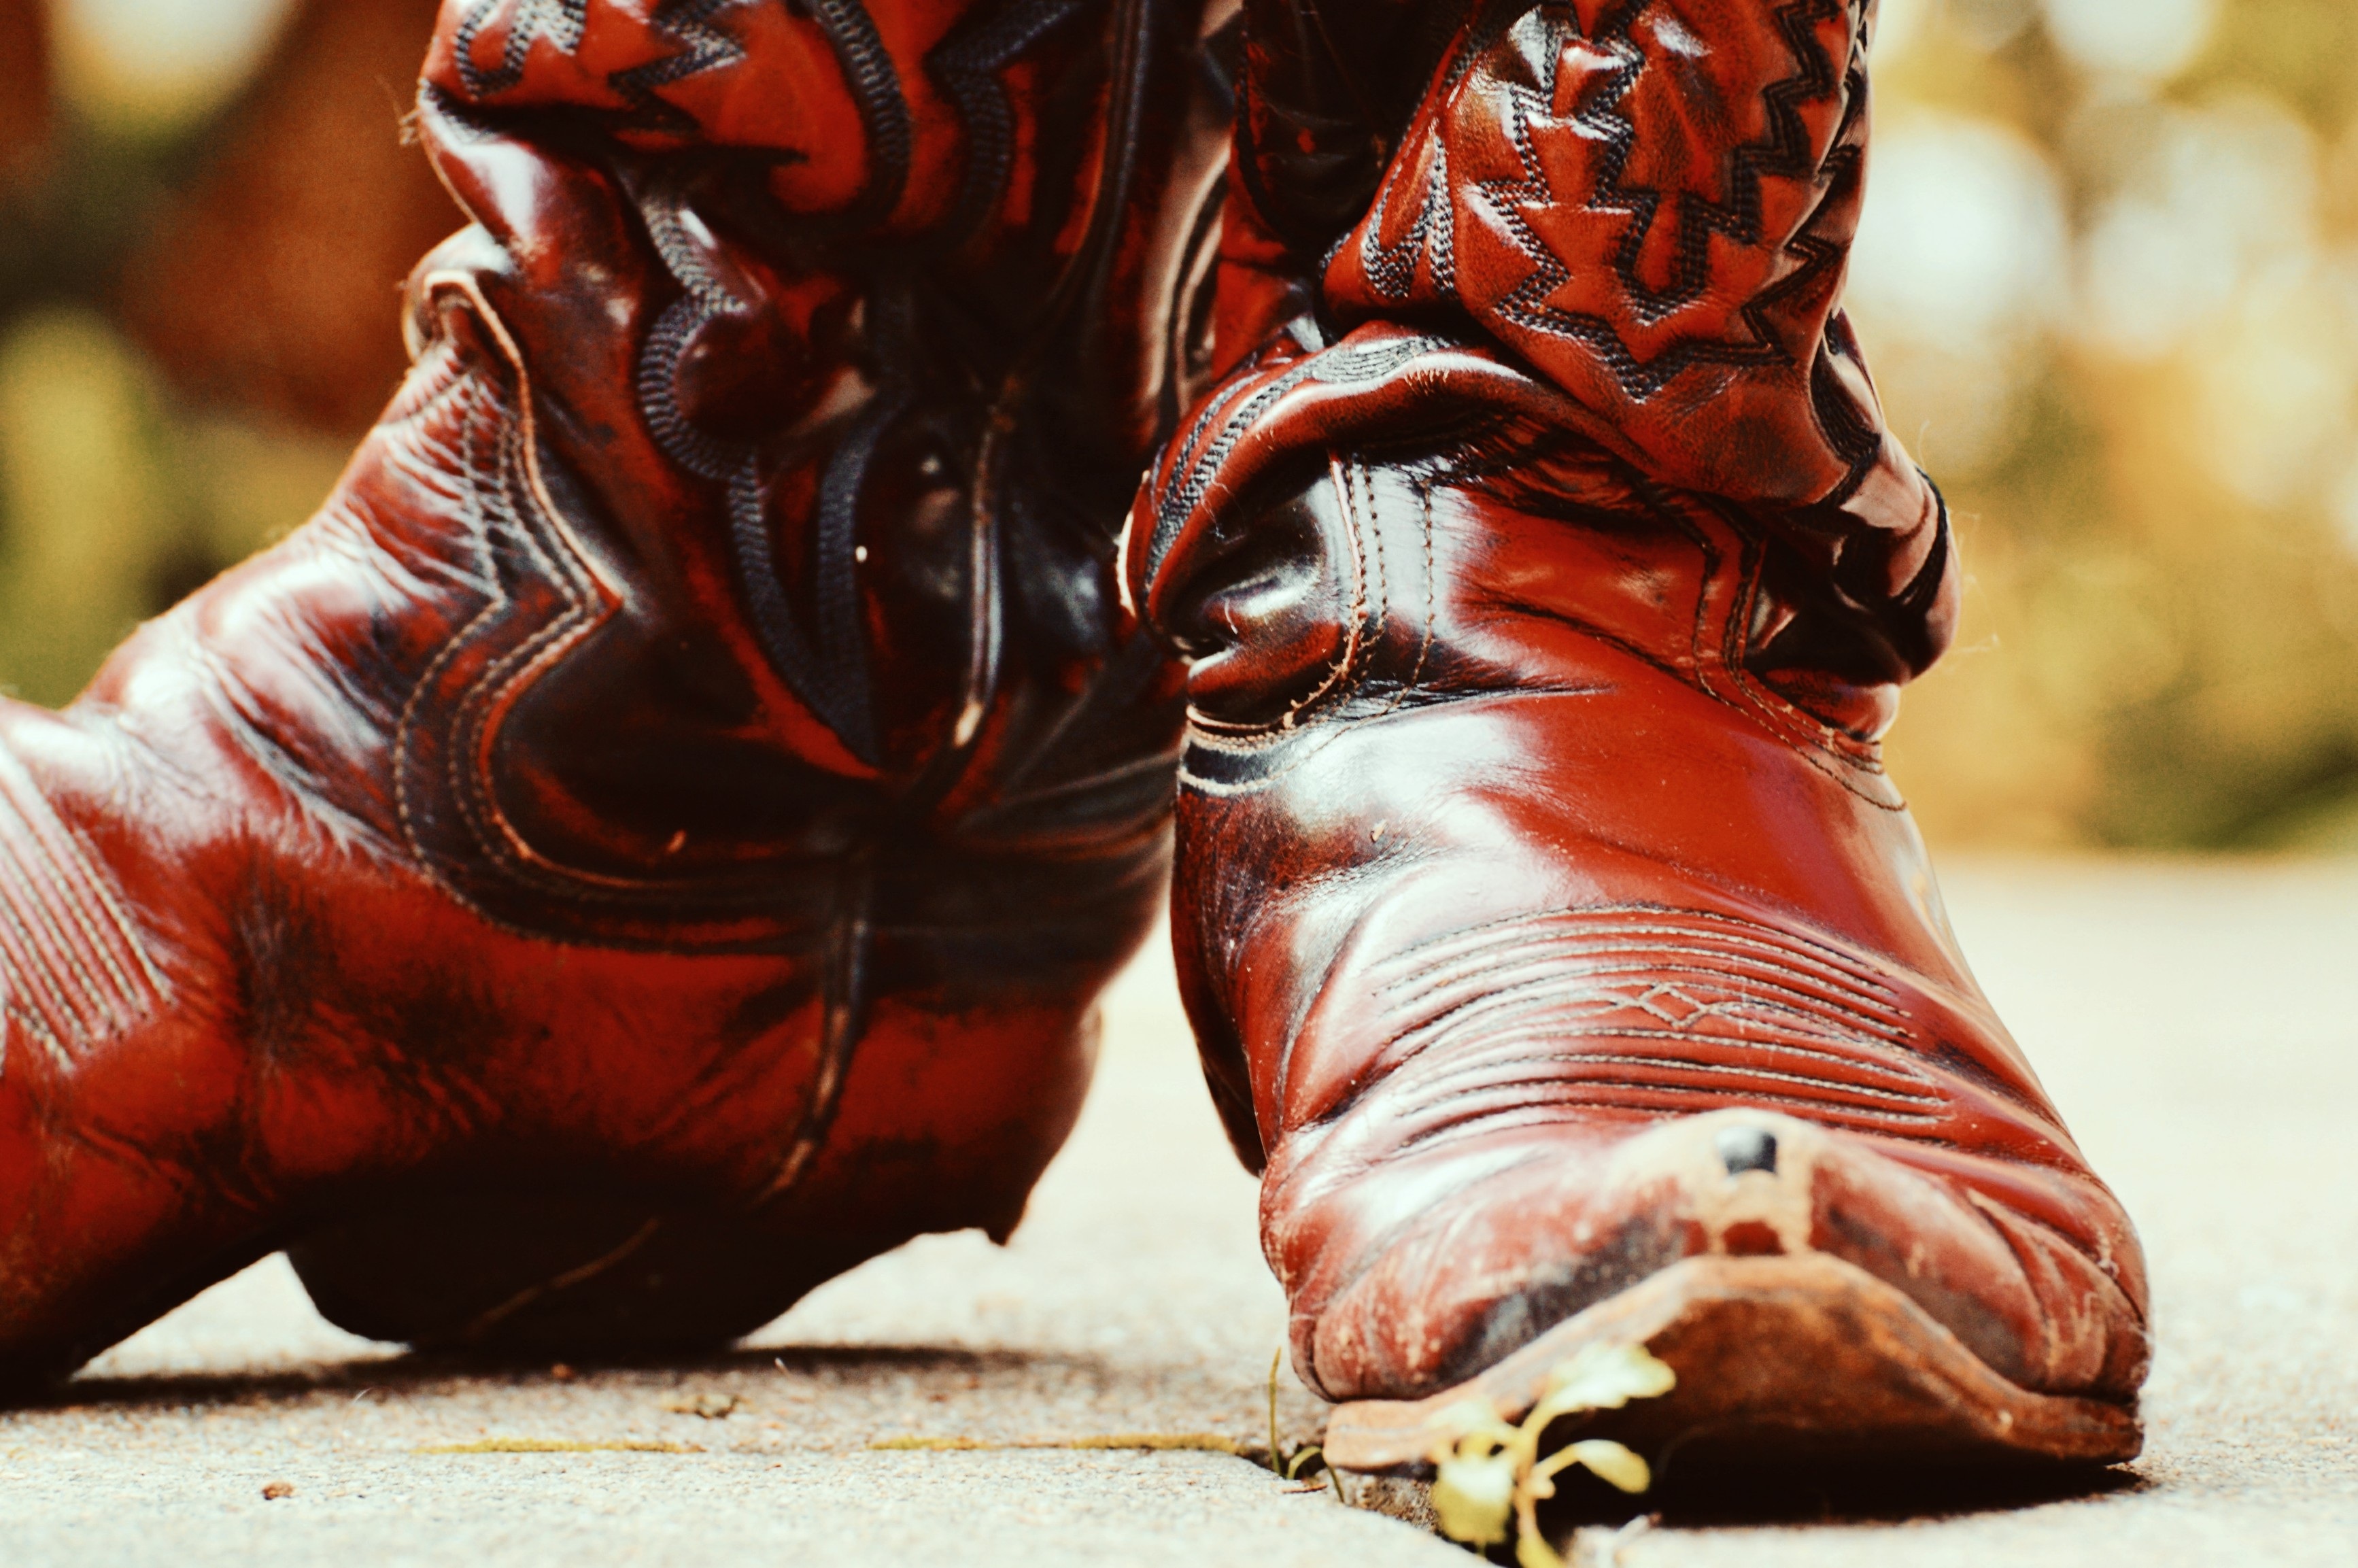
shoe, leather, retro, old, boot, leg, red, human body, shoes, boots, footwear, leather boots, 80s, cowboy boots